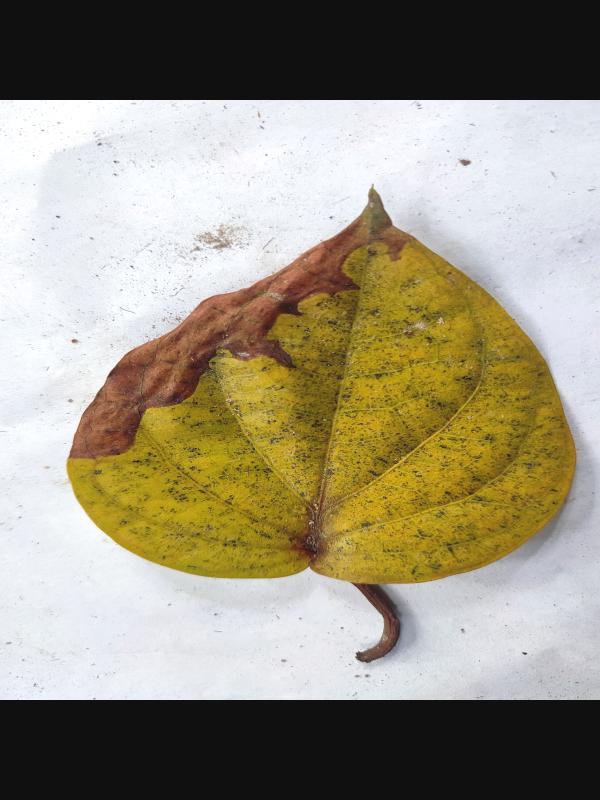
Label: Dried_Leaf